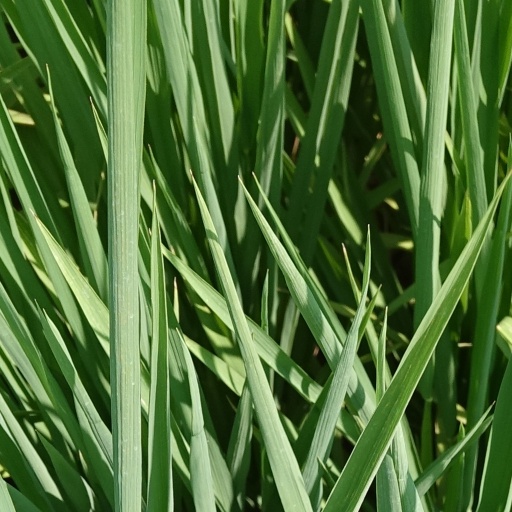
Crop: rice